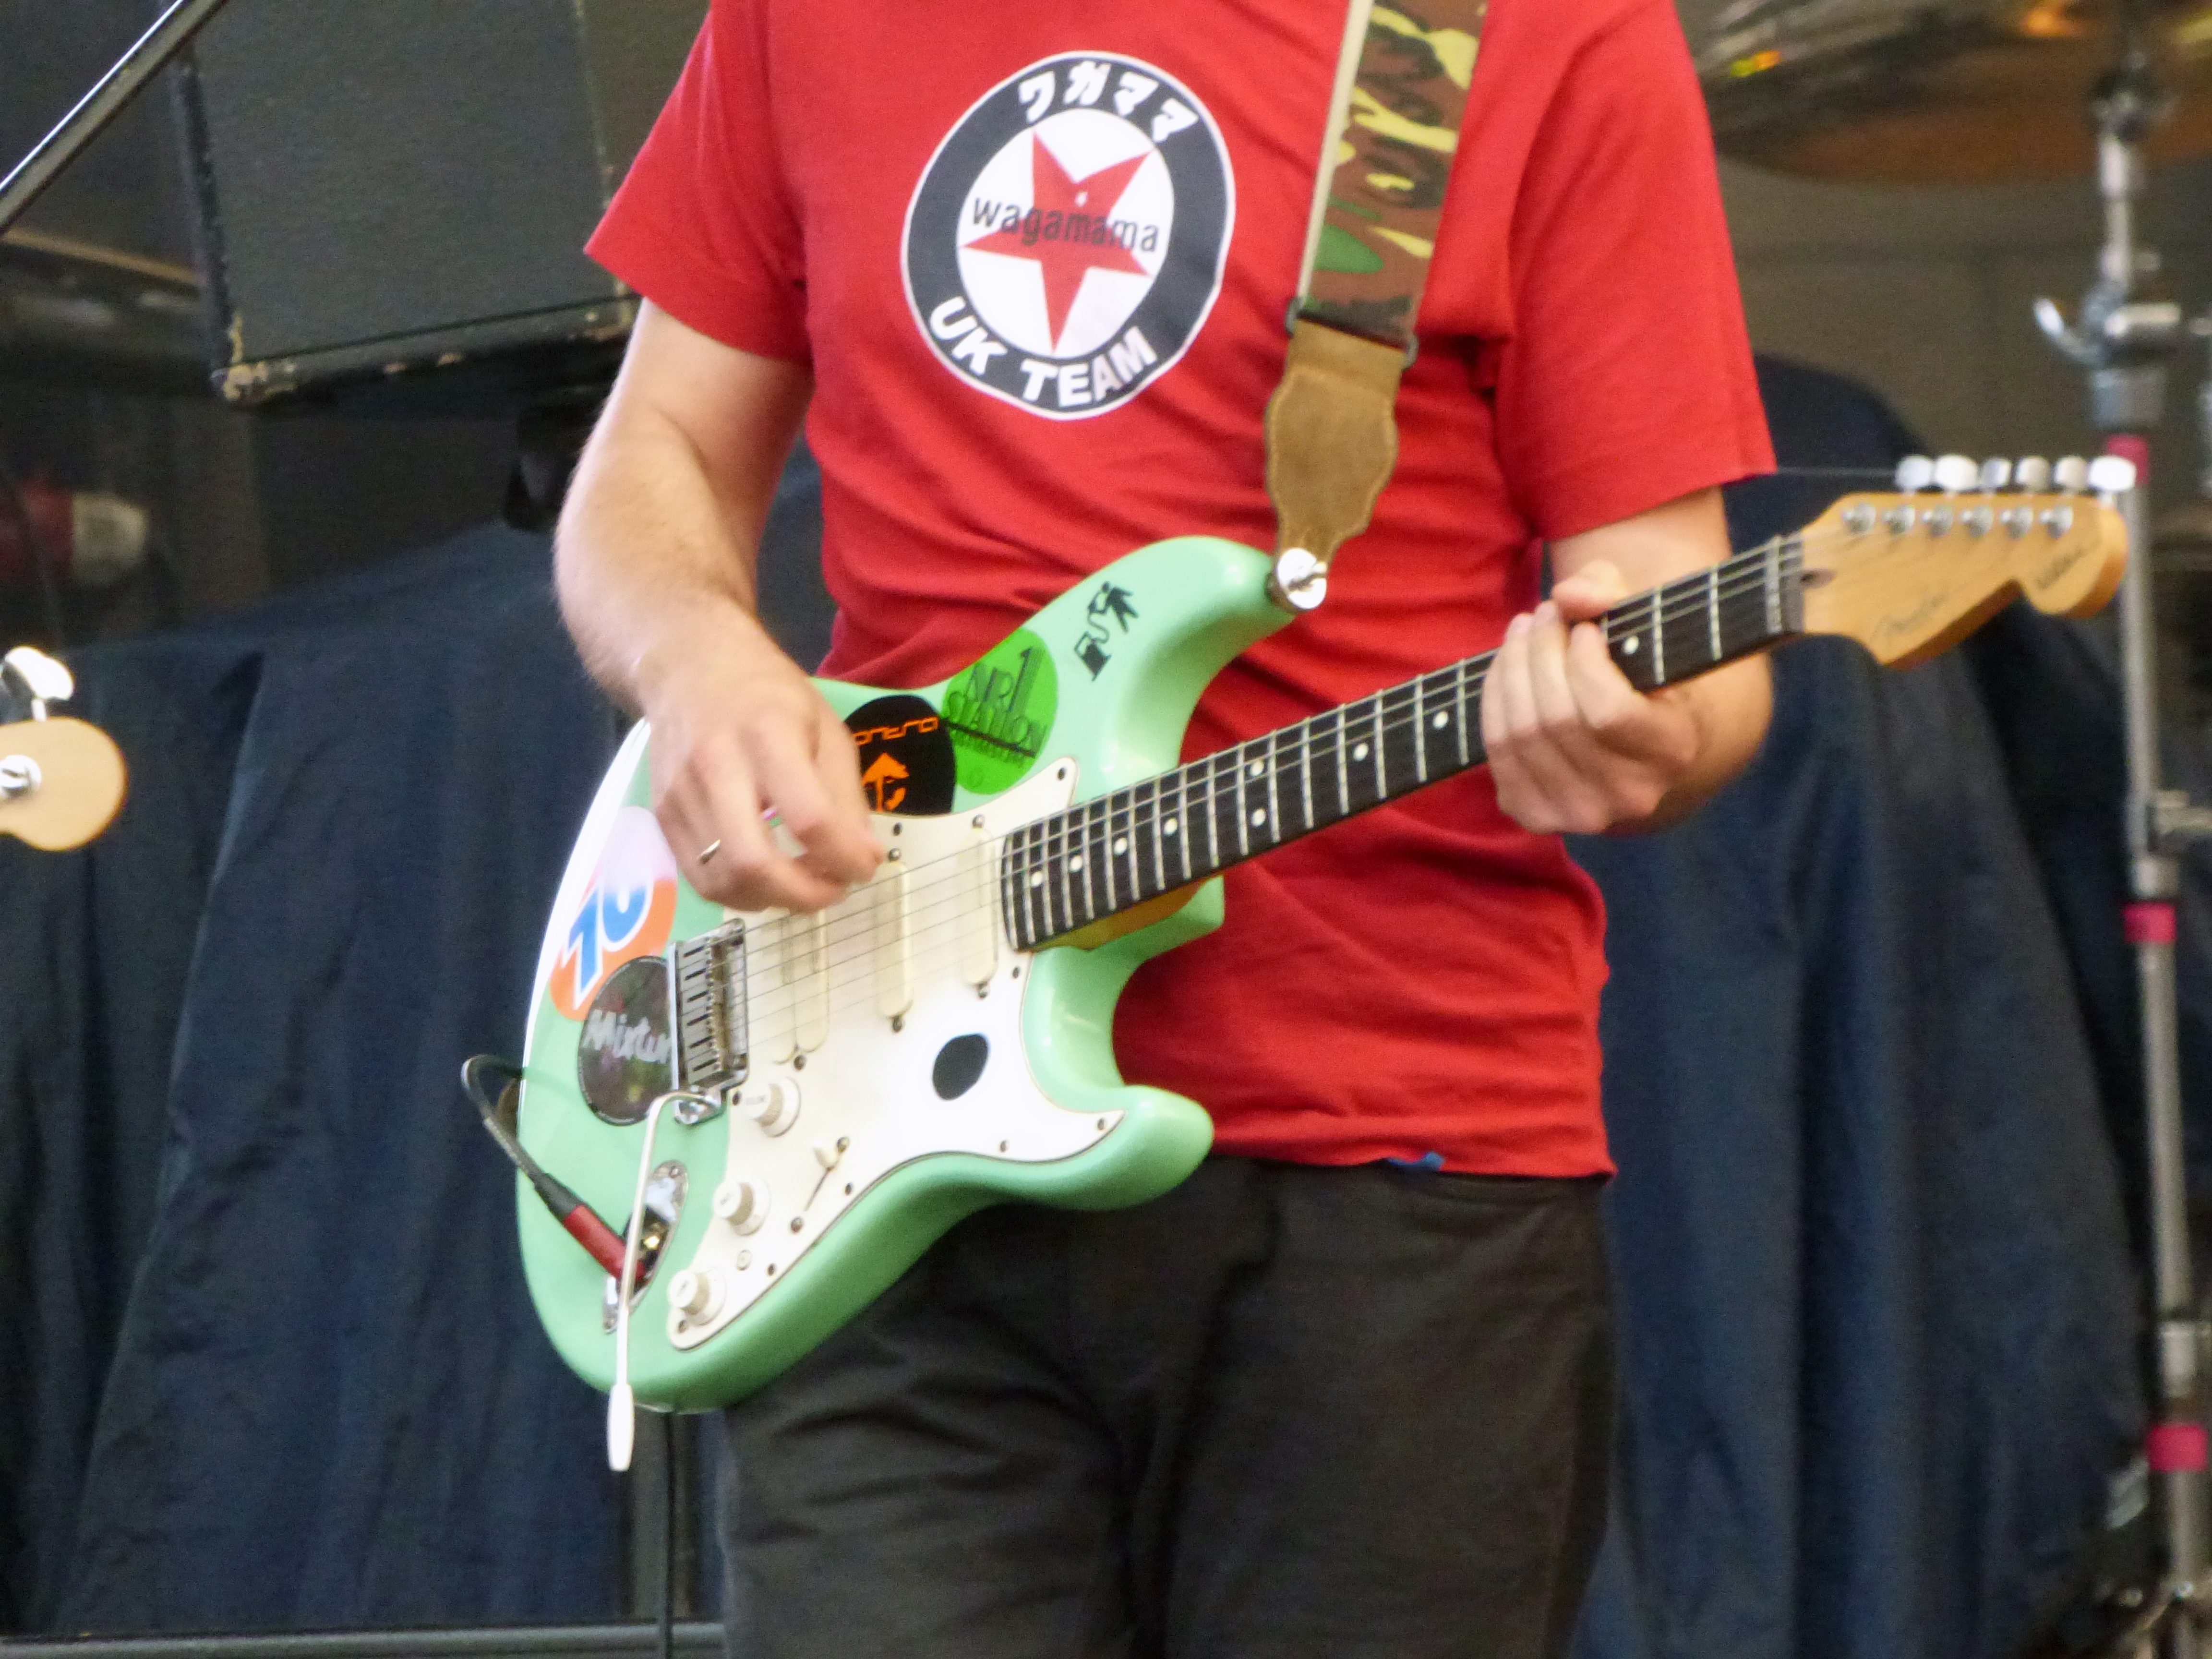
man, music, white, play, guitar, concert, instrument, musician, electric guitar, musical instrument, bassist, scene, musicians, guitarist, instruments, bass guitar, sounds, string instrument, plucked string instruments, slide guitar